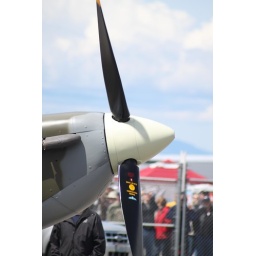
Flying Heritage Collection Fly Day May 22 2010 - Paul Allen's vintage airplane museum, many in flying order